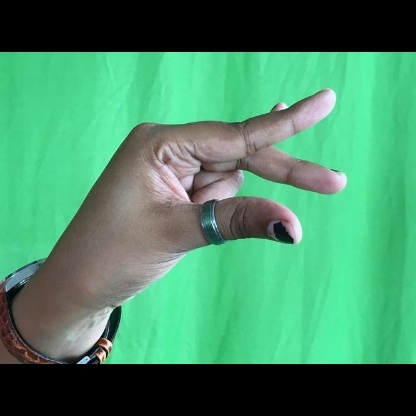
Mudra: Kangulam